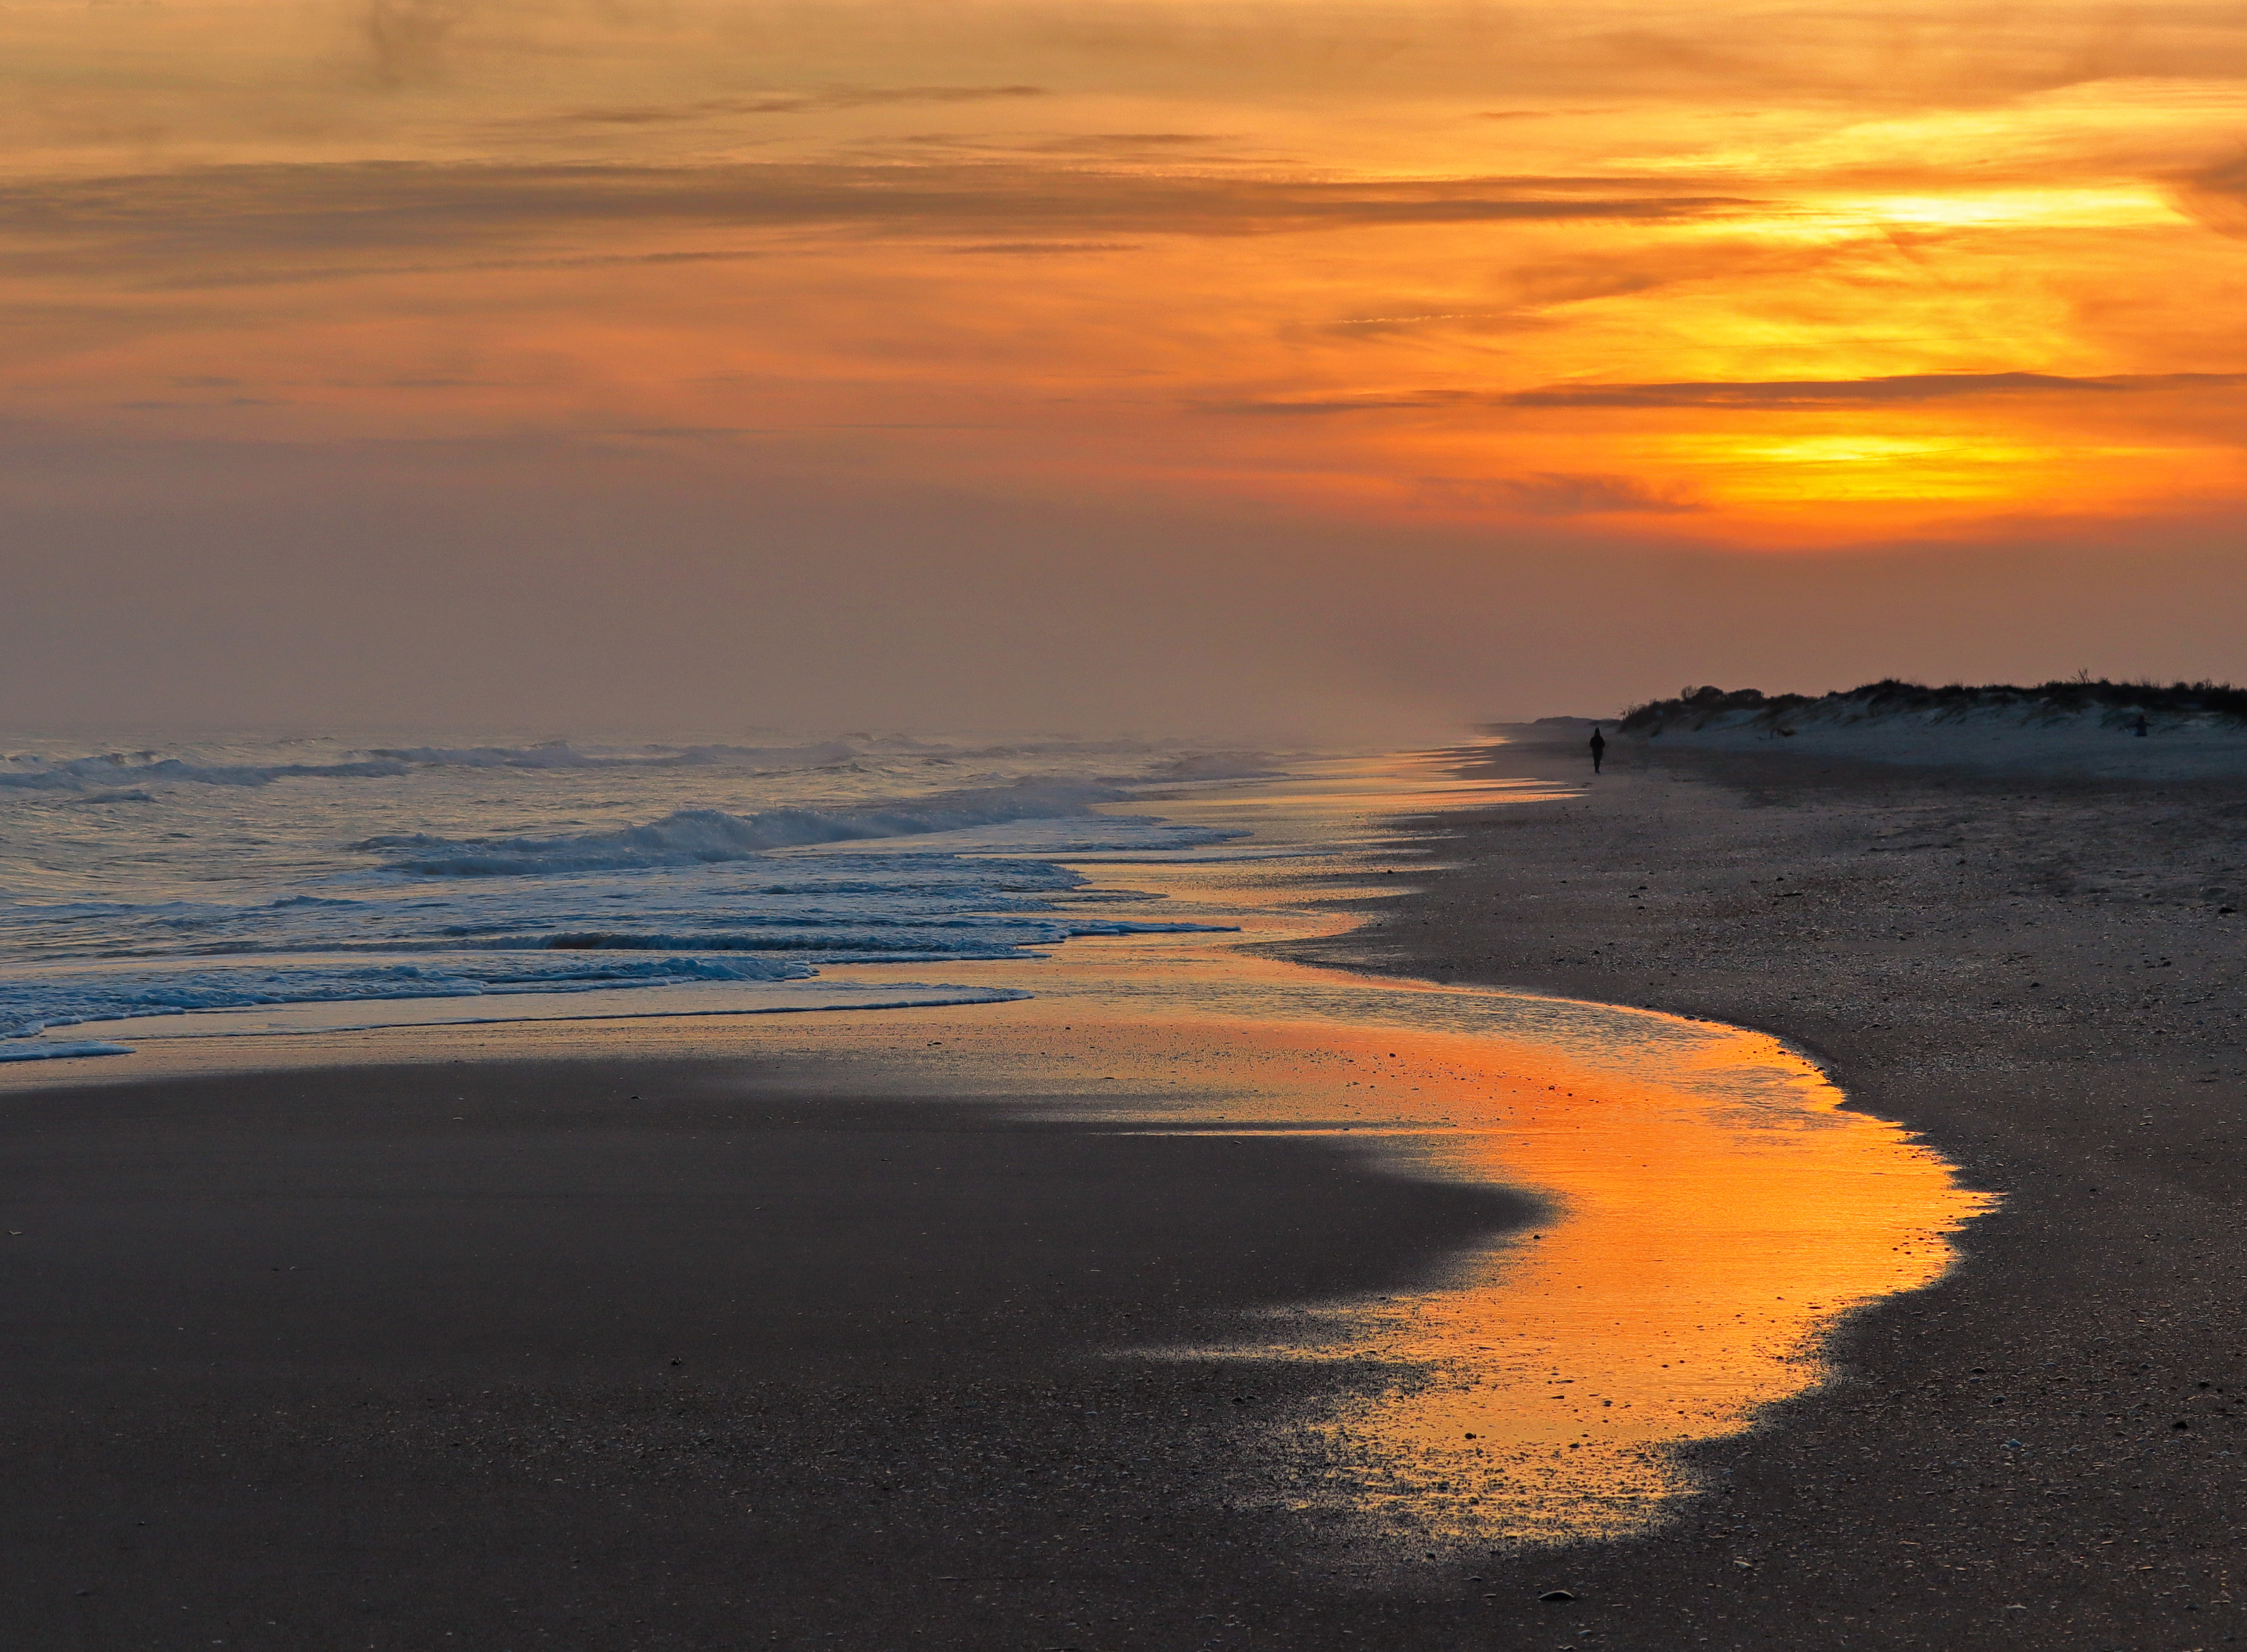
ocean, sunset, water, cloud, sky, atmosphere, water resources, afterglow, dusk, natural landscape, amber, coastal and oceanic landforms, red sky at morning, sunrise, beach, tree, wind wave, landscape, horizon, sun, cumulus, astronomical object, headland, evening, tropics, rock, reflection, wave, dawn, sound, coast, bay, tide, lake, cape, art, inlet, vacation, channel